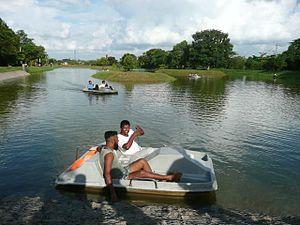
Gampaha est une ville du Sri Lanka, située au nord-est de Colombo. C'est la capitale de la Province de l'Ouest.